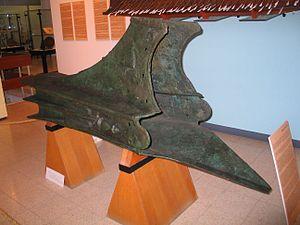
L'éperon, parfois appelé rostre, est une pointe renforcée située sur la proue d'un navire, utilisée comme arme.